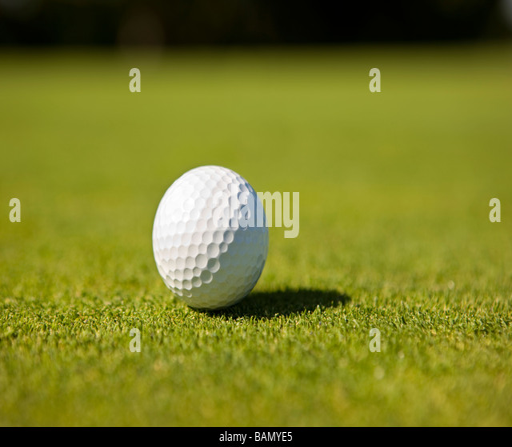
golf ball on the green